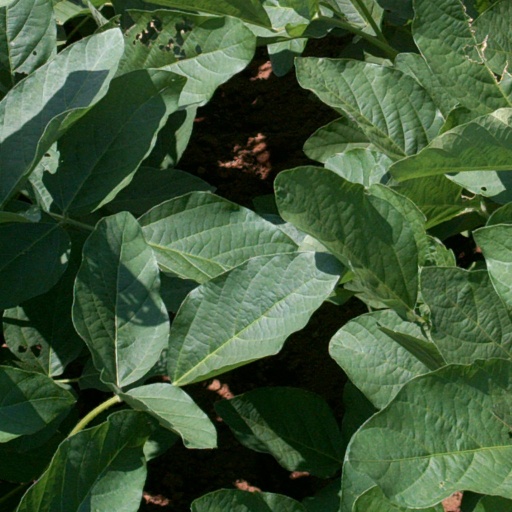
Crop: soybean